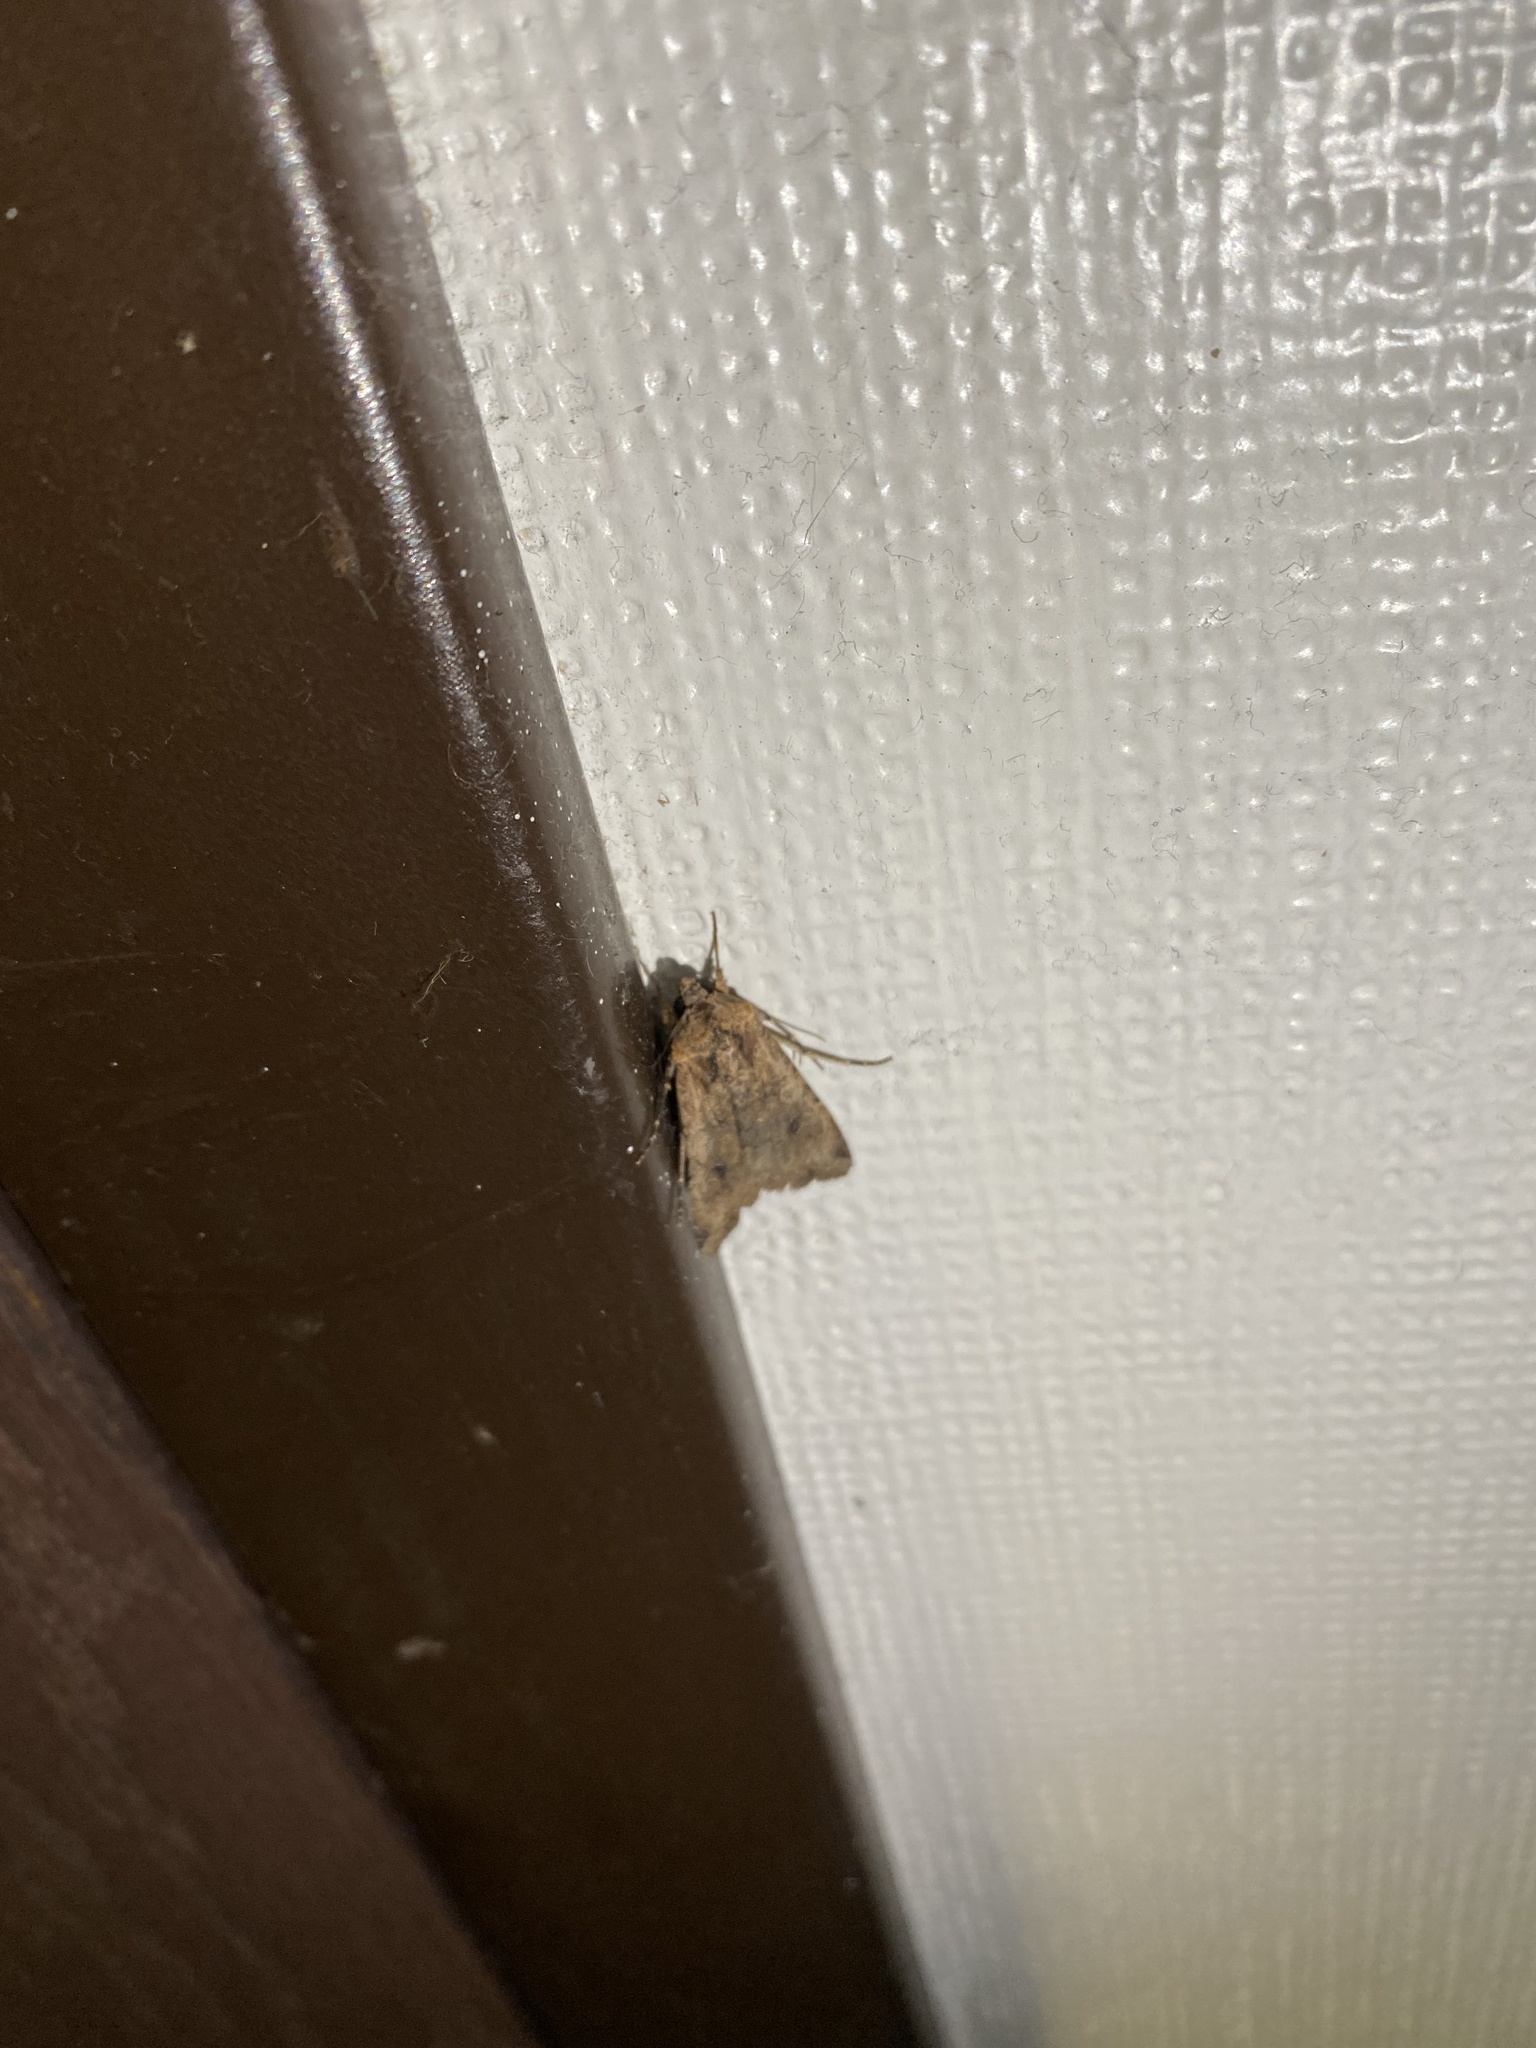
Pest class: cutworms